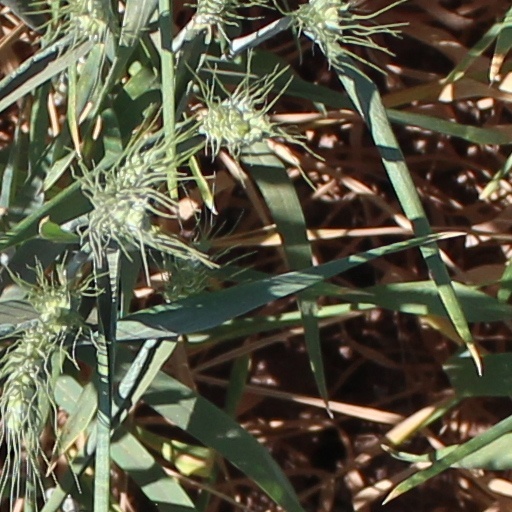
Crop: wheat